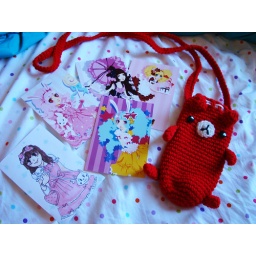
4 Beautiful prints by Ayu. a cute comission. and a bear water bottle holder bag!